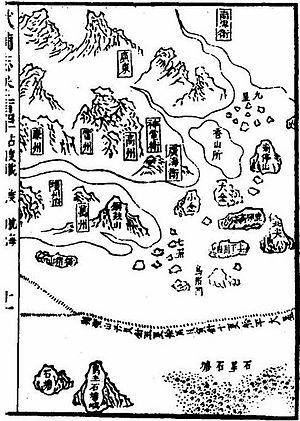
Le conflit en mer de Chine méridionale implique différentes îles et archipels de la mer de Chine méridionale revendiquées en totalité ou en partie par la République populaire de Chine, la République de Chine, le Viêt Nam, les Philippines, la Malaisie et Brunei. Cette rivalité apparaît également dans le nom utilisé pour désigner la mer de Chine méridionale. La Chine l'appelle la « mer du Sud », le Vietnam la « mer Orientale » et les Philippines la « mer des Philippines occidentales ».